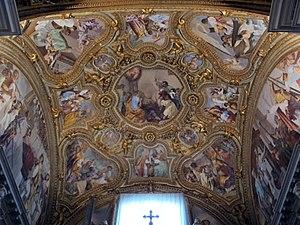
La chartreuse de Saint-Martin est un ancien monastère de chartreux situé à Naples, en position panoramique à la limite de la colline de Vomero.